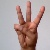
The image shows a hand gesture representing the letter 'W' in Indian Sign Language.